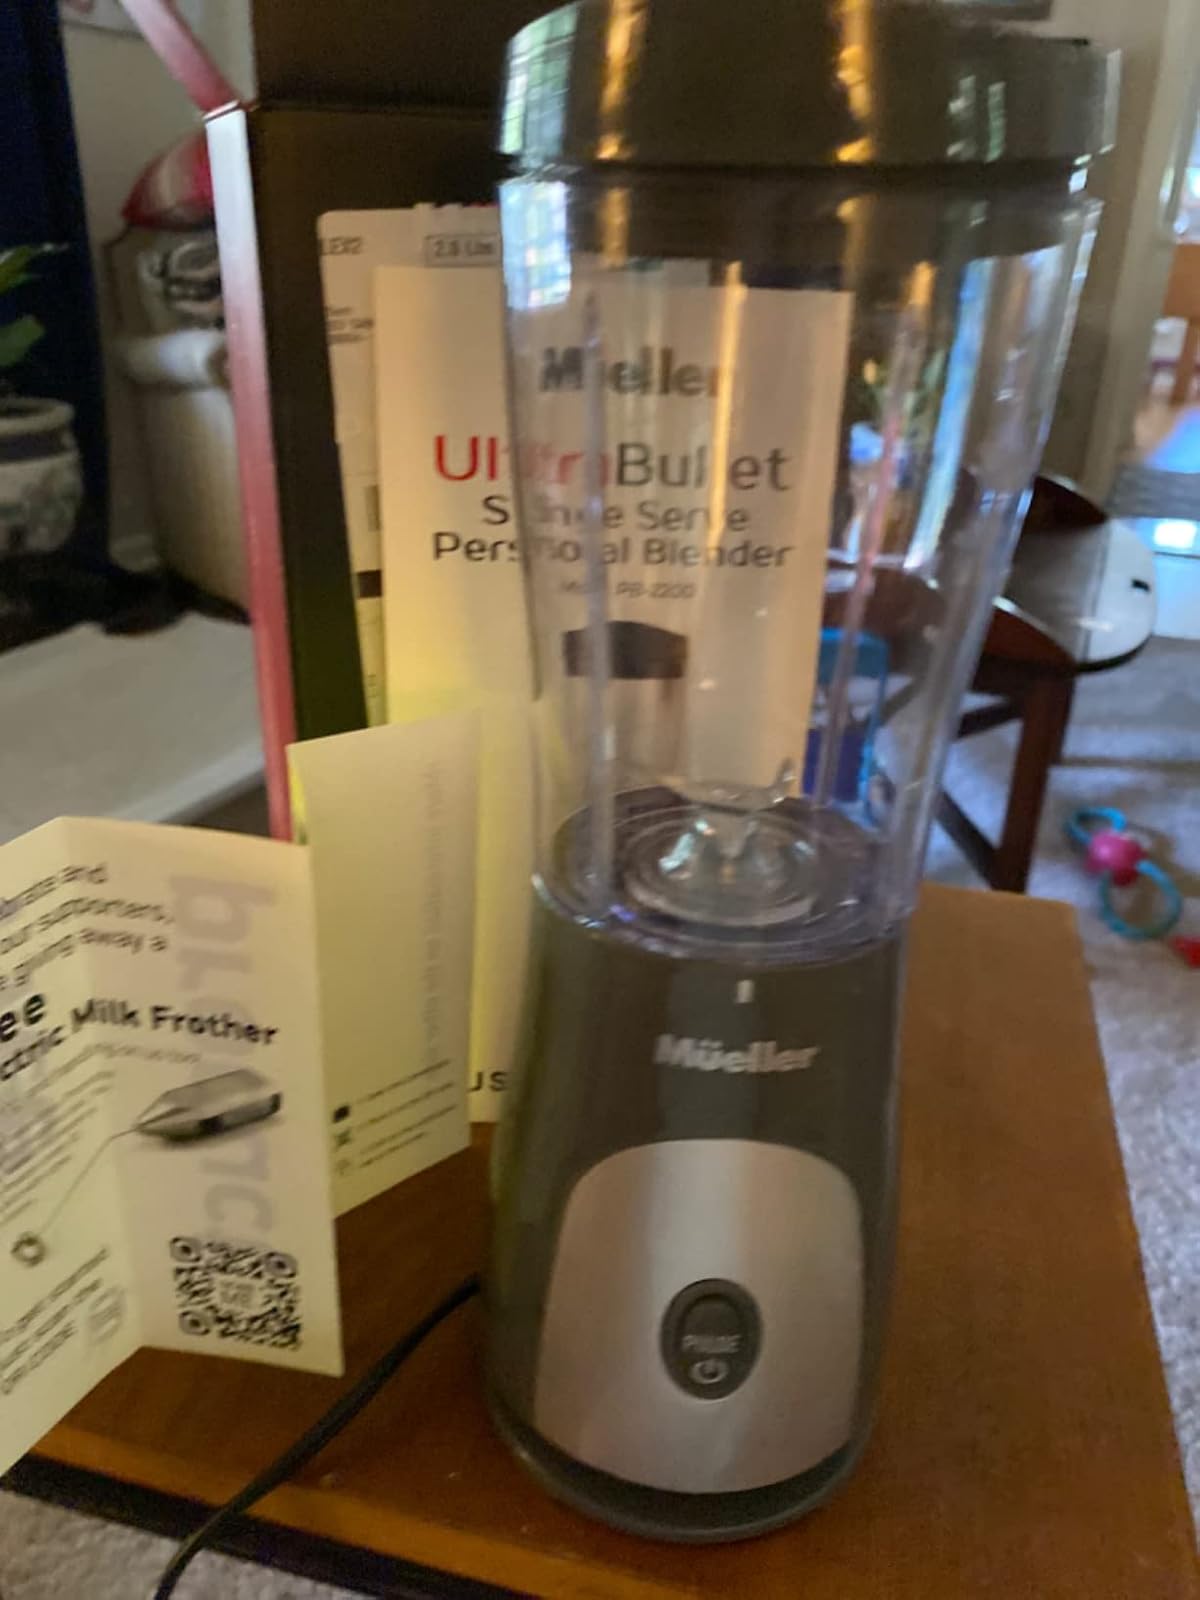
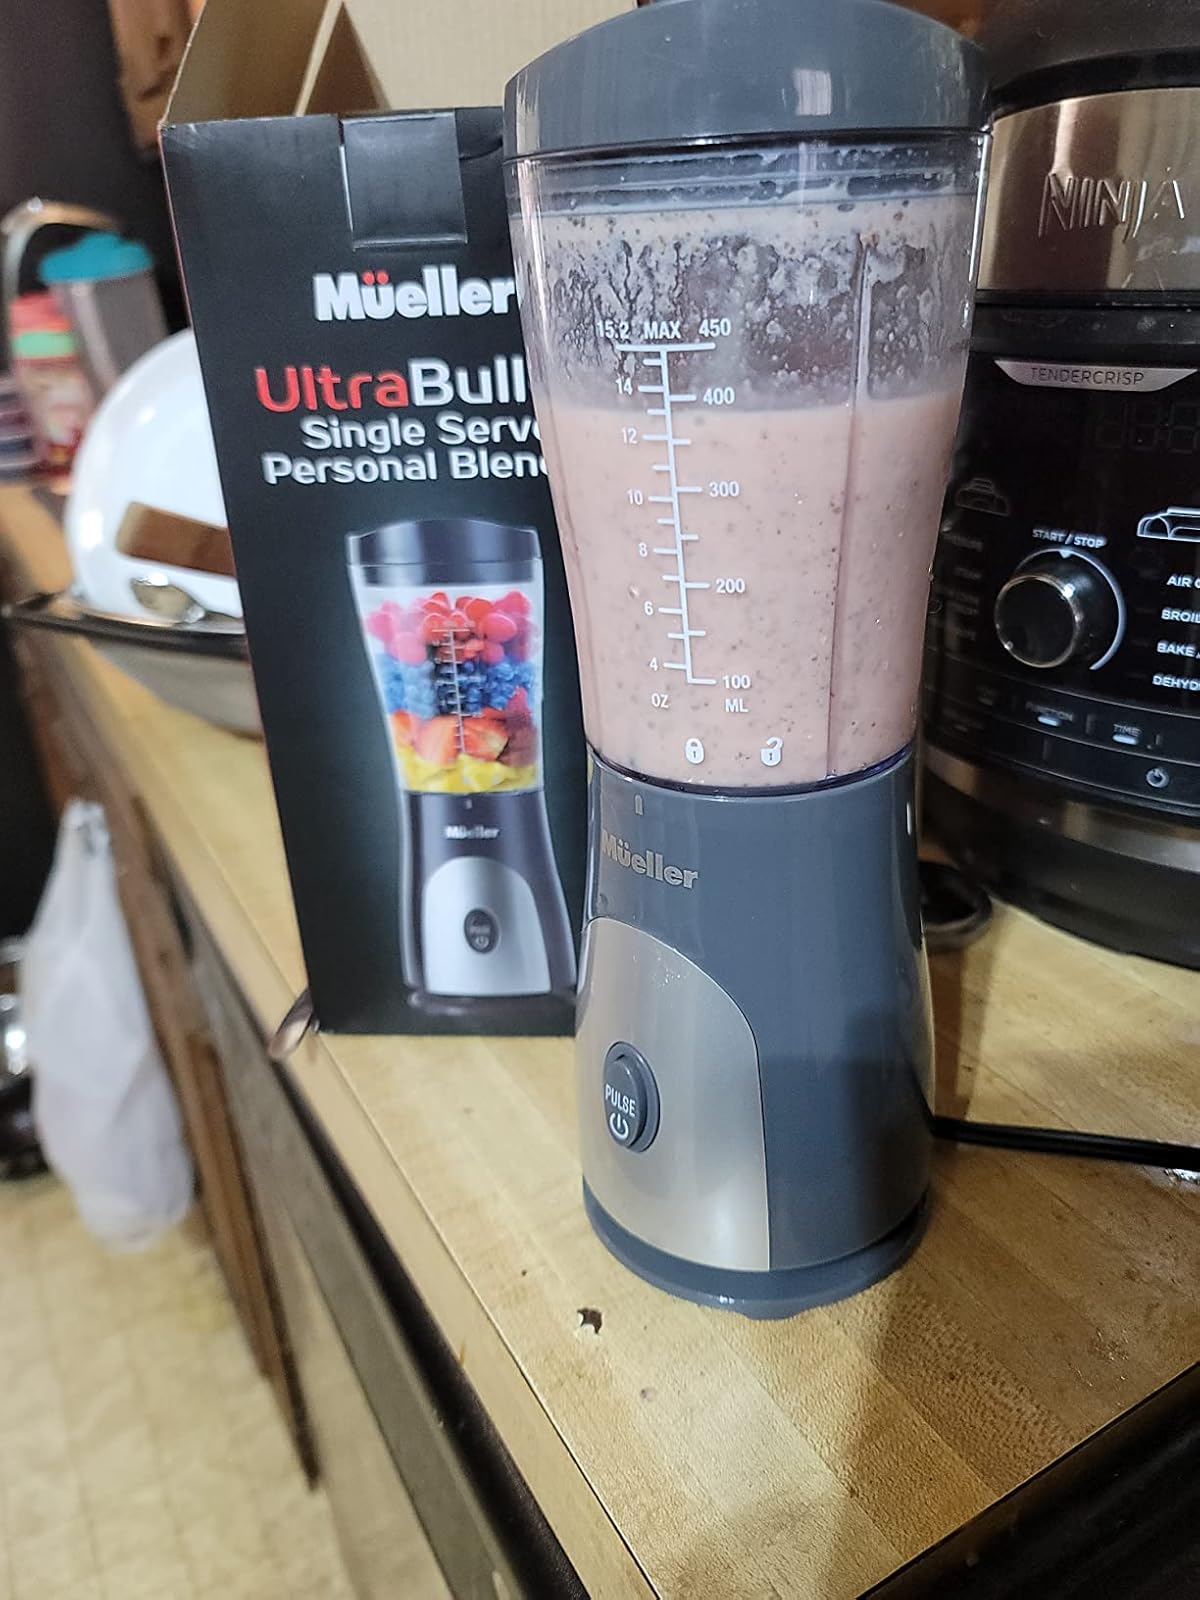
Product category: items_blender
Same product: yes